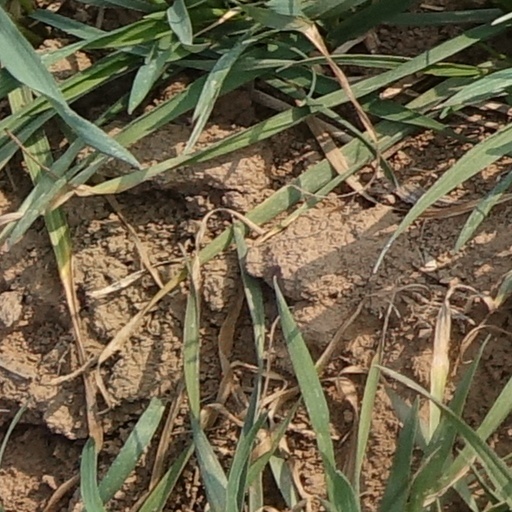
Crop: wheat